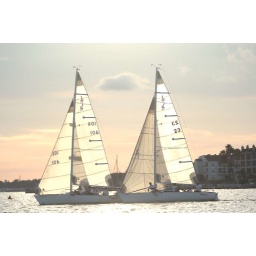
Clear Lake, Texas Wednesday sail boat races in 2005